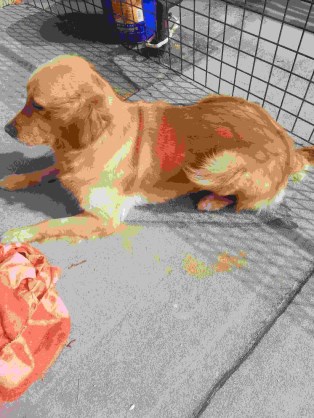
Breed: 5355-n000126-golden_retriever